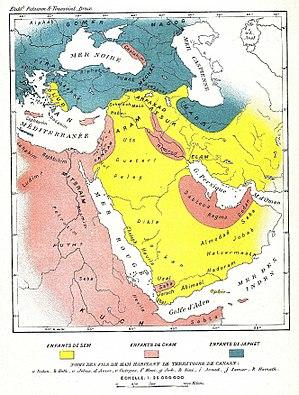
Le Tableau des Nations. Généalogie des fils de Noé et leur dispersion géopgraphique après le déluge.
La Table des peuples est l'appellation donnée à la liste des descendants du patriarche Noé qui apparaît dans l'Ancien Testament, en Genèse 10. Elle donne une liste des peuples du Levant ancien.
Les termes Hamites, Hamitiques, Chamites, Chamitiques, Khamites et Khamitiques sont d'anciens termes de linguistique et d'ethnologie qui désignaient un sous-groupe de la « race caucasienne », regroupant, en complément des populations sémites, les populations originaires d'Afrique du Nord, de la Corne de l'Afrique, de l'Arabie du Sud, ainsi que les anciens Égyptiens, parlant des langues chamito-sémitiques autres que les langues sémitiques.
La notion de « race » humaine, par analogie avec les races d'animaux d'élevage, fut employée pour établir des classifications internes à l'espèce humaine selon des critères morphologiques ou culturels. Des études scientifiques, fondées depuis le milieu du XXᵉ siècle sur la génétique, ont montré que le concept de « race » n'est pas pertinent pour caractériser les différents sous-groupes géographiques de l'espèce humaine car la diversité génétique est beaucoup plus importante entre les individus d'une même population qu'entre groupes différents. Le consensus scientifique actuel rejette en tout état de cause l’existence d'arguments biologiques qui pourraient légitimer la notion de race, reléguée à une représentation arbitraire selon des critères morphologiques, ethnico-sociaux, culturels ou politiques, comme les identités.
L’ivresse de Noé est un épisode biblique rapporté dans la parashat Noa'h, en Genèse 9:18-29. Il comprend la malédiction de Canaan, fils de Cham, lui-même fils de Noé.